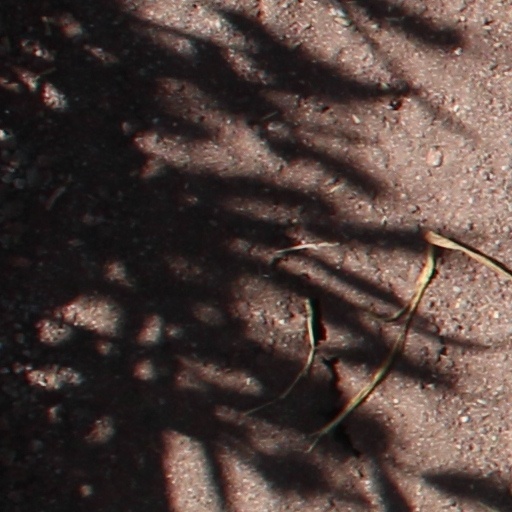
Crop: wheat